Our Lady of Awaiting

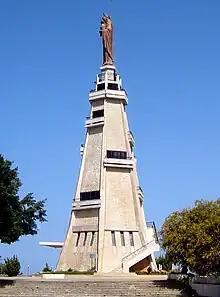
.

Our Lady of Mantara is a Melkite Greek Catholic Marian shrine in Maghdouché, Lebanon, discovered on 8 September 1721 by a young shepherd. The grotto, which according to a legend dates to ancient times, was subsequently cared after by Monsignor Eftemios Saïfi, Melkite Catholic bishop of the Melkite Greek Catholic Archeparchy of Sidon. The shrine consists of a tower crowned with the statue of the Virgin and Child, a cathedral, a cemetery and a sacred cave believed to be the one where the Virgin Mary rested while she waited for Jesus while he was in Tyre and Sidon.